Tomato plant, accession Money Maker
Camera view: horizontal (90 deg, fisheye); turntable rotation: 300 degrees
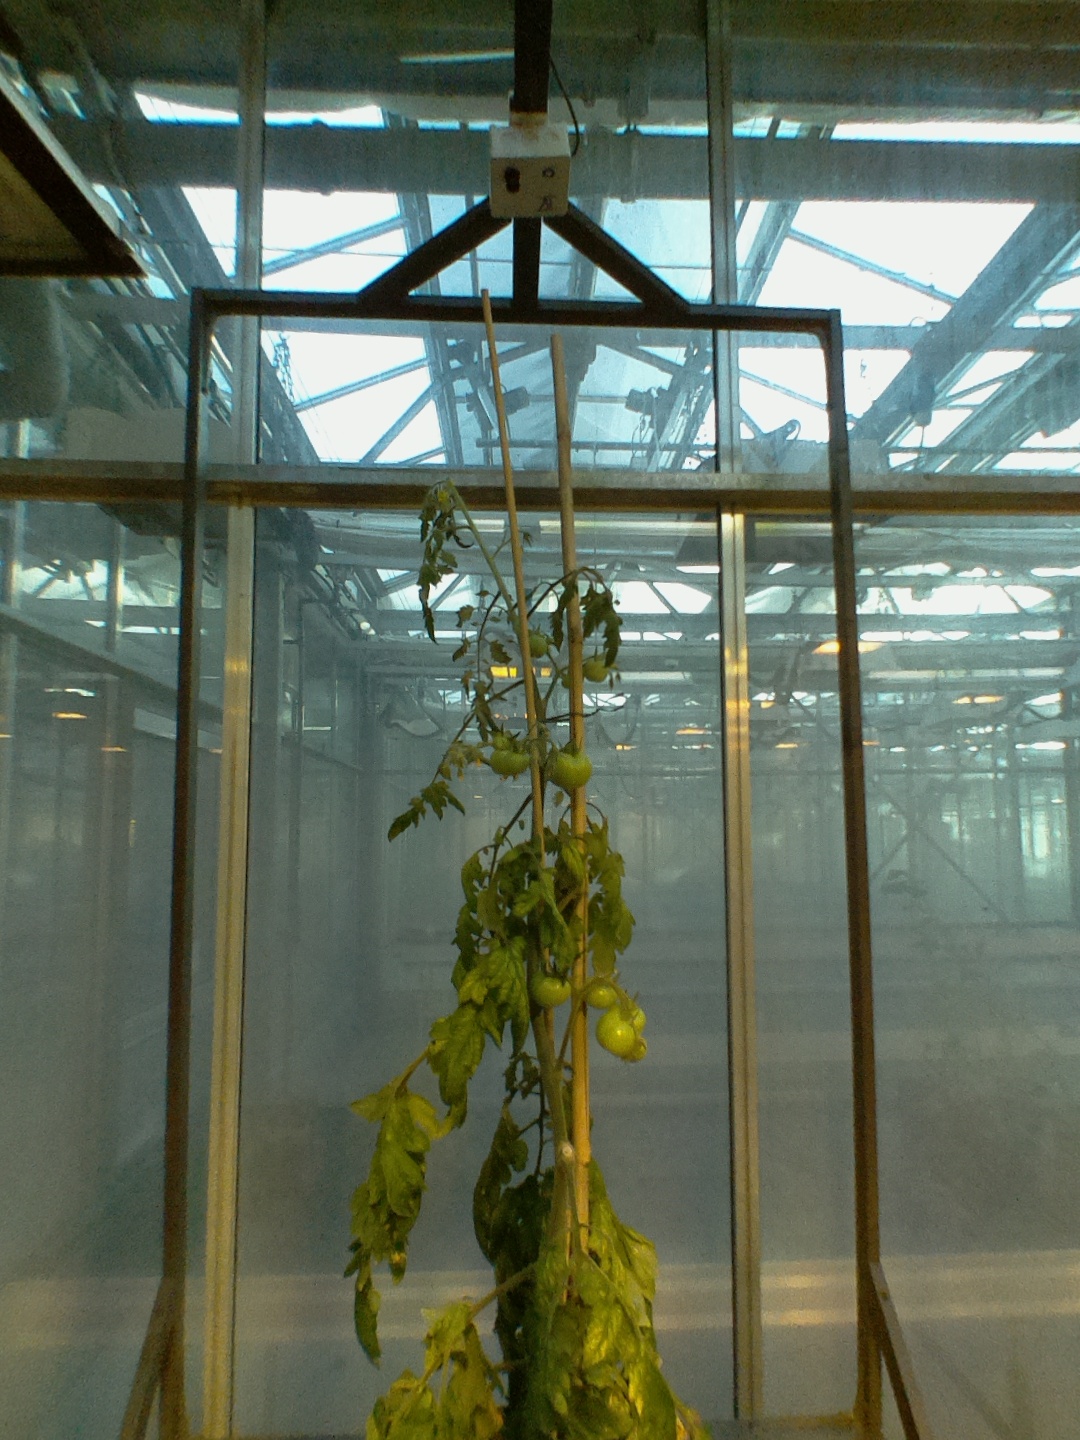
BBCH growth stage 74: 40%-50% of final fruit size